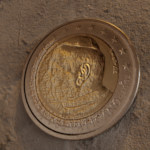
Coin value: 2euro
Country: va
Edition: 2002